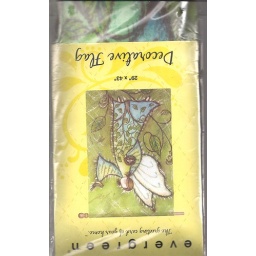
The blue stan stone was once a celtic place of power in the landscapr around st.Andrews